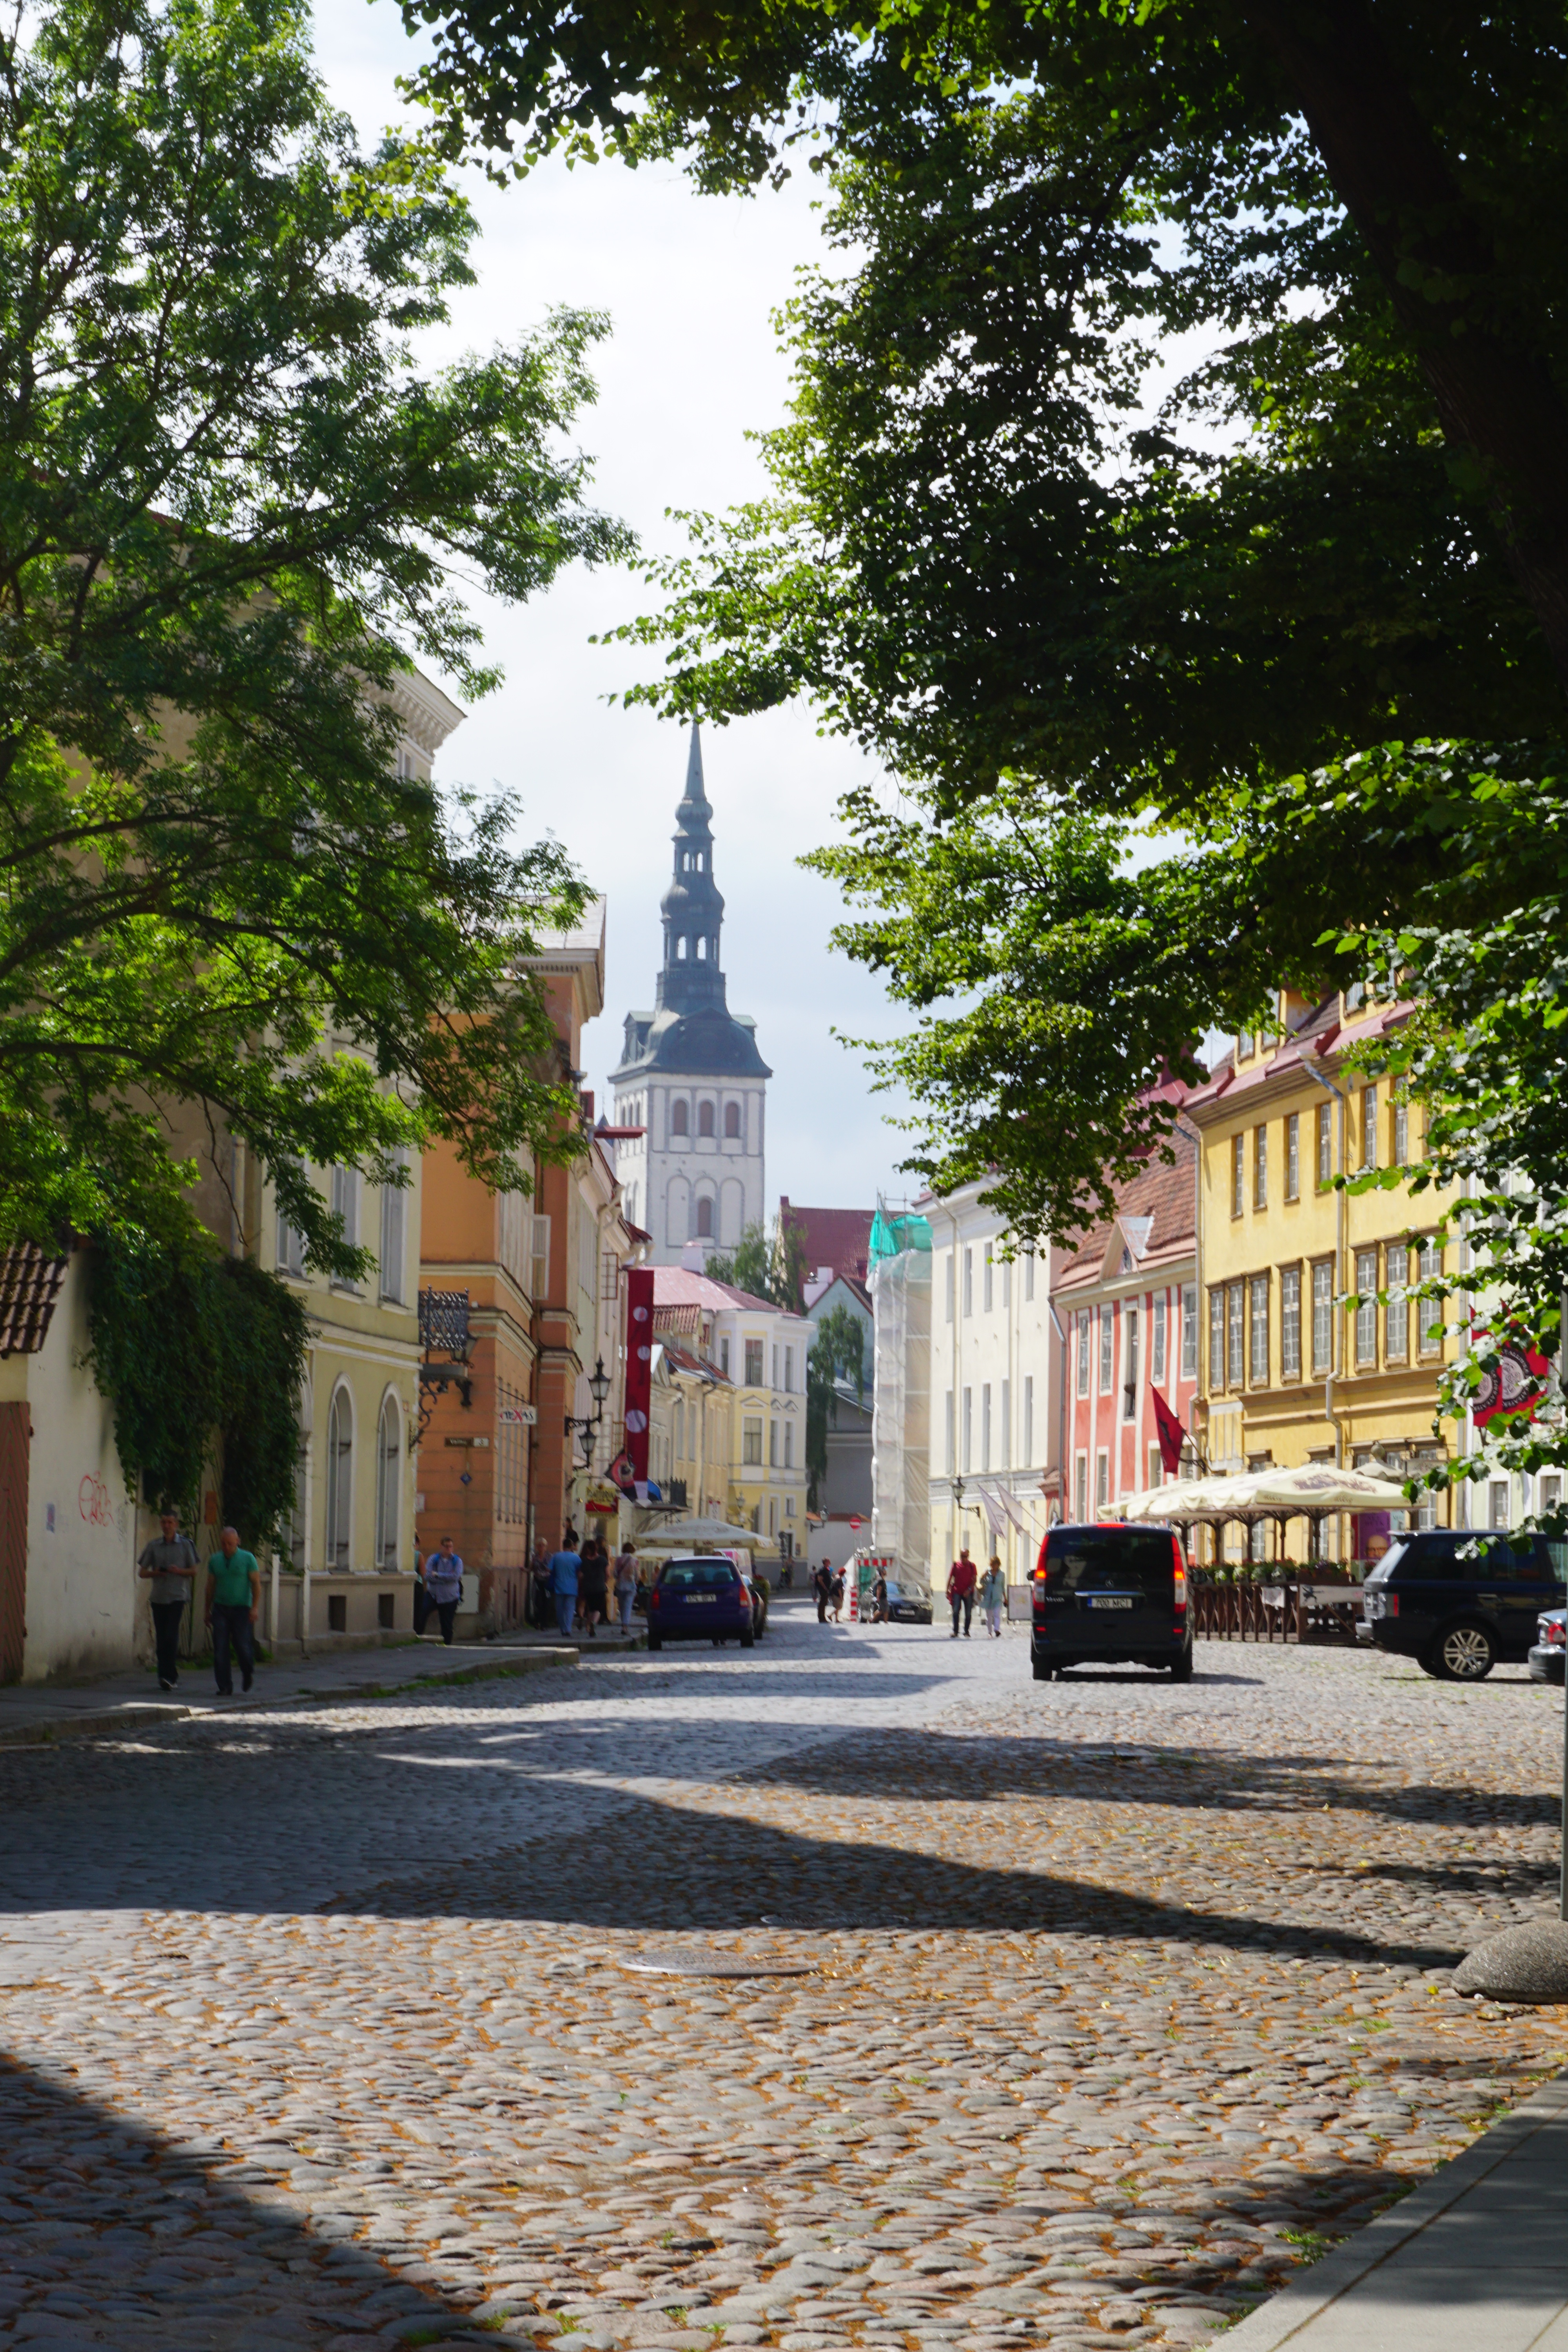
tree, architecture, road, street, house, sidewalk, town, building, cobblestone, city, downtown, suburb, europe, plaza, ancient, landmark, church, historic, christian, tourism, lane, waterway, public space, outdoors, medieval, infrastructure, history, town square, european, heritage, historical, estate, neighbourhood, urban area, residential area, human settlement